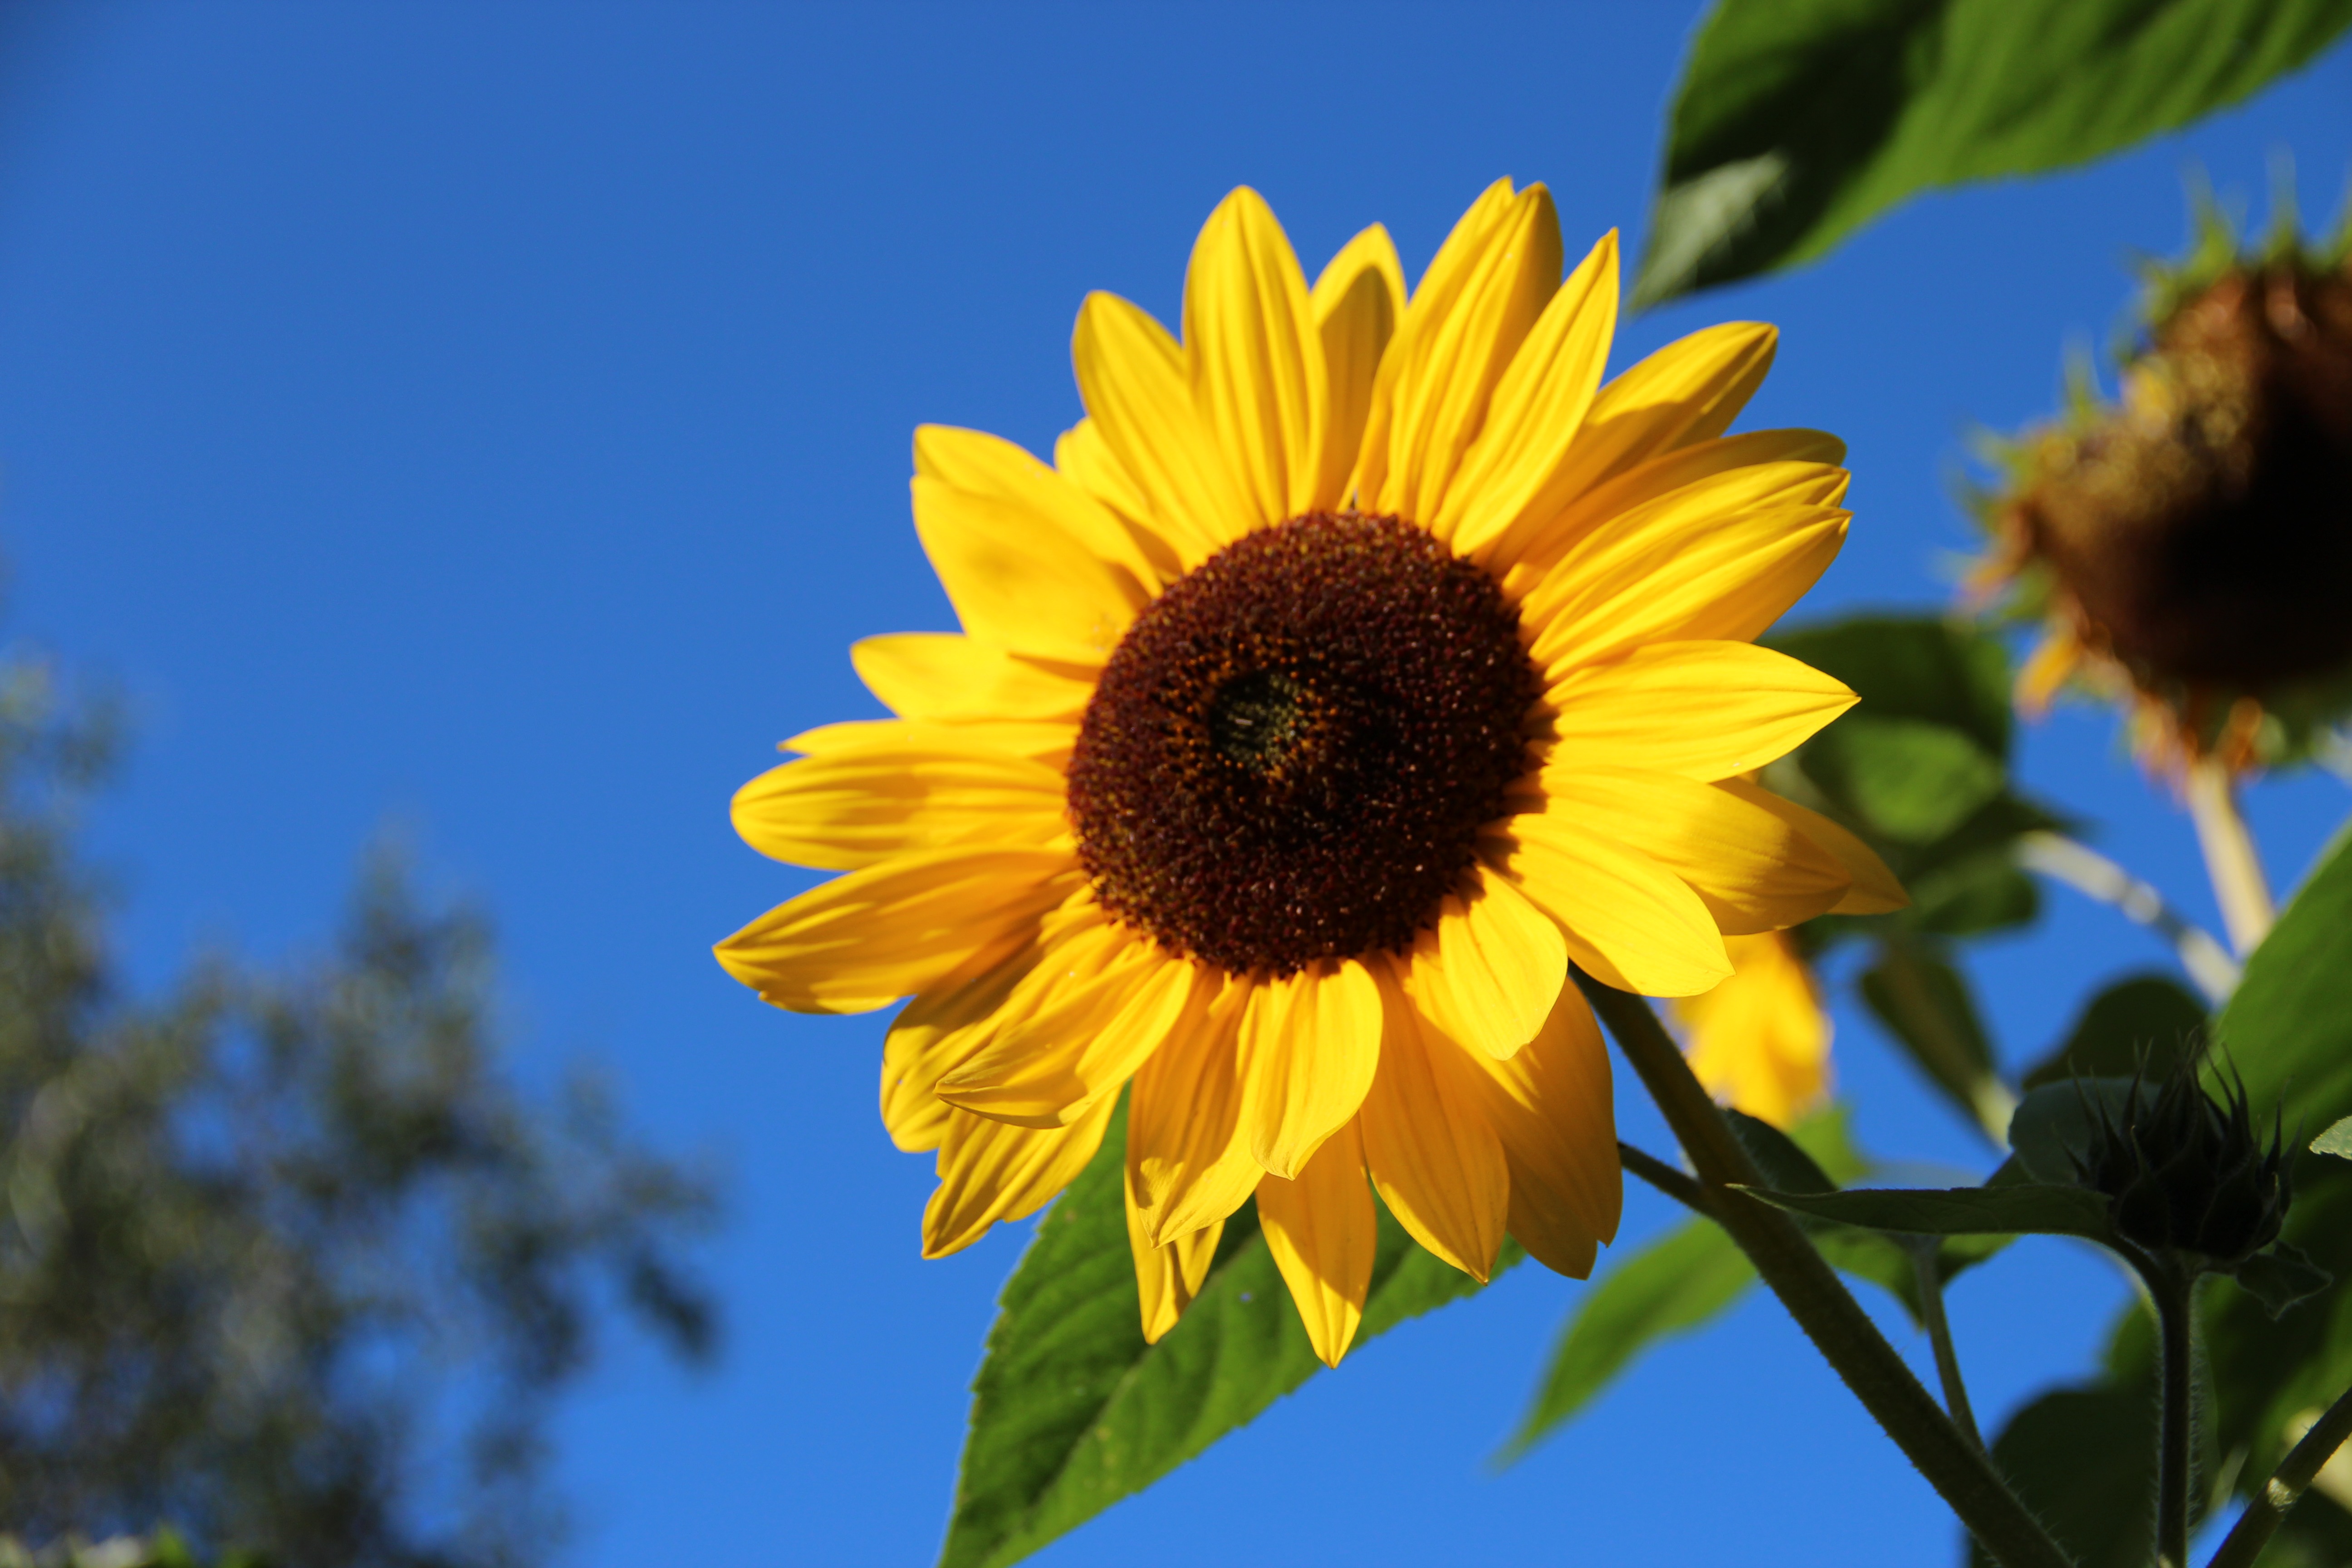
nature, blossom, plant, sky, field, sunlight, flower, petal, bloom, color, botany, blue, colorful, yellow, flora, sunflower, asteraceae, helianthus, sun flower, composites, macro photography, flowering plant, daisy family, helianthus annuus, plant stem, land plant